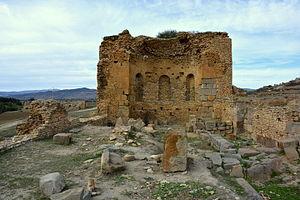
Grande basilique sur la rive gauche de l'Oued Melah This is a photo of the protected monument identified by the ID 32-31 in Tunisia.